List of rivers of Scotland

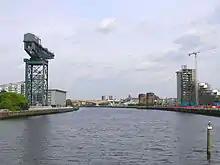
The Clyde flowing through Glasgow. The Finnieston Crane on the left is seen as a lasting symbol of the industrial heritage of the Clyde.

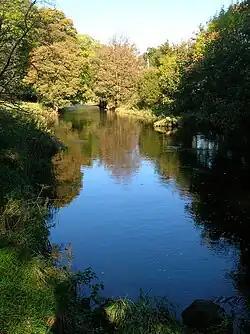
The Annick Water near Cunninghamhead mill

"Rivers discharging into the Firth of Clyde between the Mull of Kintyre and Mull of Galloway. Rivers on Arran are found in the islands section."